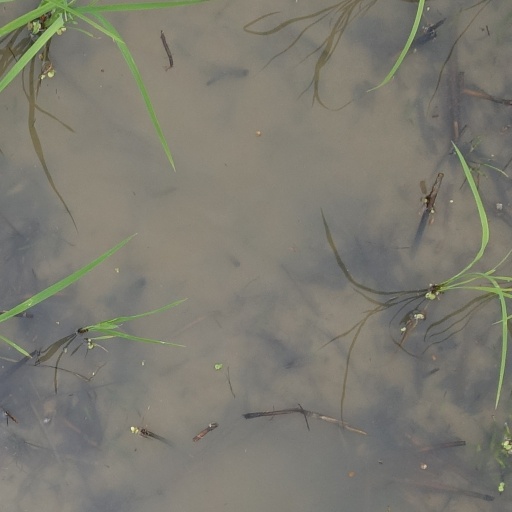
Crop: rice